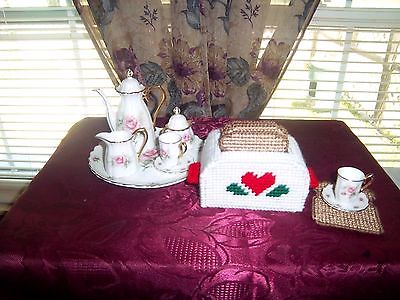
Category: toaster